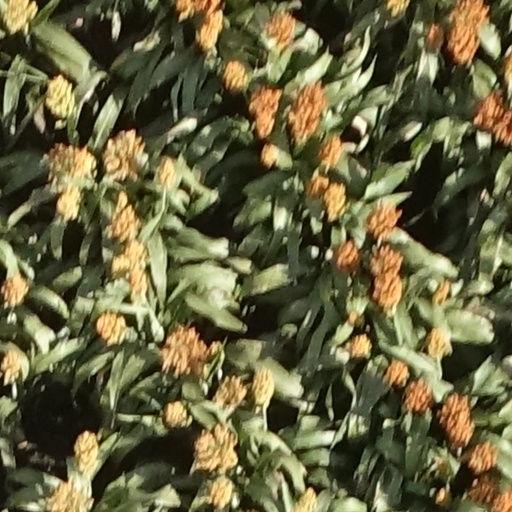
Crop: sorghum